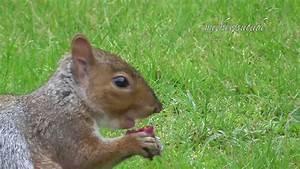
squirrel